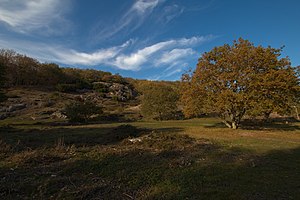
Hammeren / Billedgalleri
Hammeren, Bornholm, 2018
Hammeren er et naturområde på det nordlige Bornholm, hvor man blandt andet finder Hammerhavn, Hammerknuden, Hammerodde Fyr, Hammershus og Hammersø.